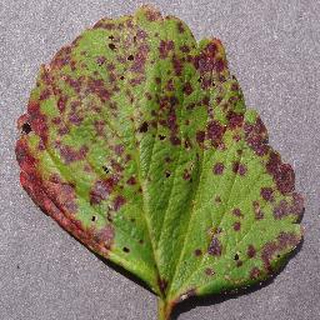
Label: strawberry_leaf_scorch